Carlshof Institutions

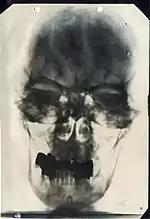
X-ray of Hitler's skull

Following the Nazi takeover in 1933, 53 patients of Carlshof – 35 female and 18 male – were victims of compulsory sterilization based on the Law for the Prevention of Hereditarily Diseased Offspring executed in the municipal hospital of Rastenburg. In 1934, the outlying estate of Wilhelmsdorf (Wilamowo) had to be sold on political compulsion and was used for the construction of Rastenburg airfield. The National Socialist People's Welfare (NSV) and the East Prussian provincial government tried to expand their influence on Carlshof, especially Gauleiter Erich Koch aimed at a repression of confessionally operated institutions. From 1937 on, Erich Koch initiated the increased transfer of mentally ill to Carlshof, which had been largely specialized on epilepsy before. In 1938, the Gestapo started a criminal investigation against the director, Heinz Dembowski, and several members of the staff accusing them of "anti-state behaviour". In a board-meeting of the Carlshof Diaconal Institutions in March 1939, Dembowski was supposed to be replaced by a director closely associated with the NSV. The attempt failed, and Dembowski was finally ousted by a Gestapo decree, Carlshof was expropriated to the benefit of the East Prussian provincial government. 900 patients were sent to other psychiatric hospitals across East Prussia, 66 of them were deported to Soldau concentration camp between 21 and 31 May 1940 and murdered in a group of 1,558 inmates of East Prussian psychiatric hospitals. Many of the remaining patients were most likely killed in the Aktion T4 as 2/3 of all inmates of East Prussian psychiatric hospitals died between 1940 and 1942.